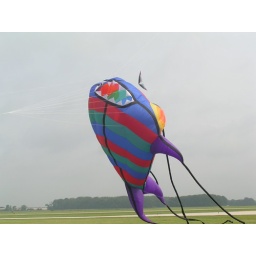
it looks like the fish kite is going to take the bait in the way of the little gray kite